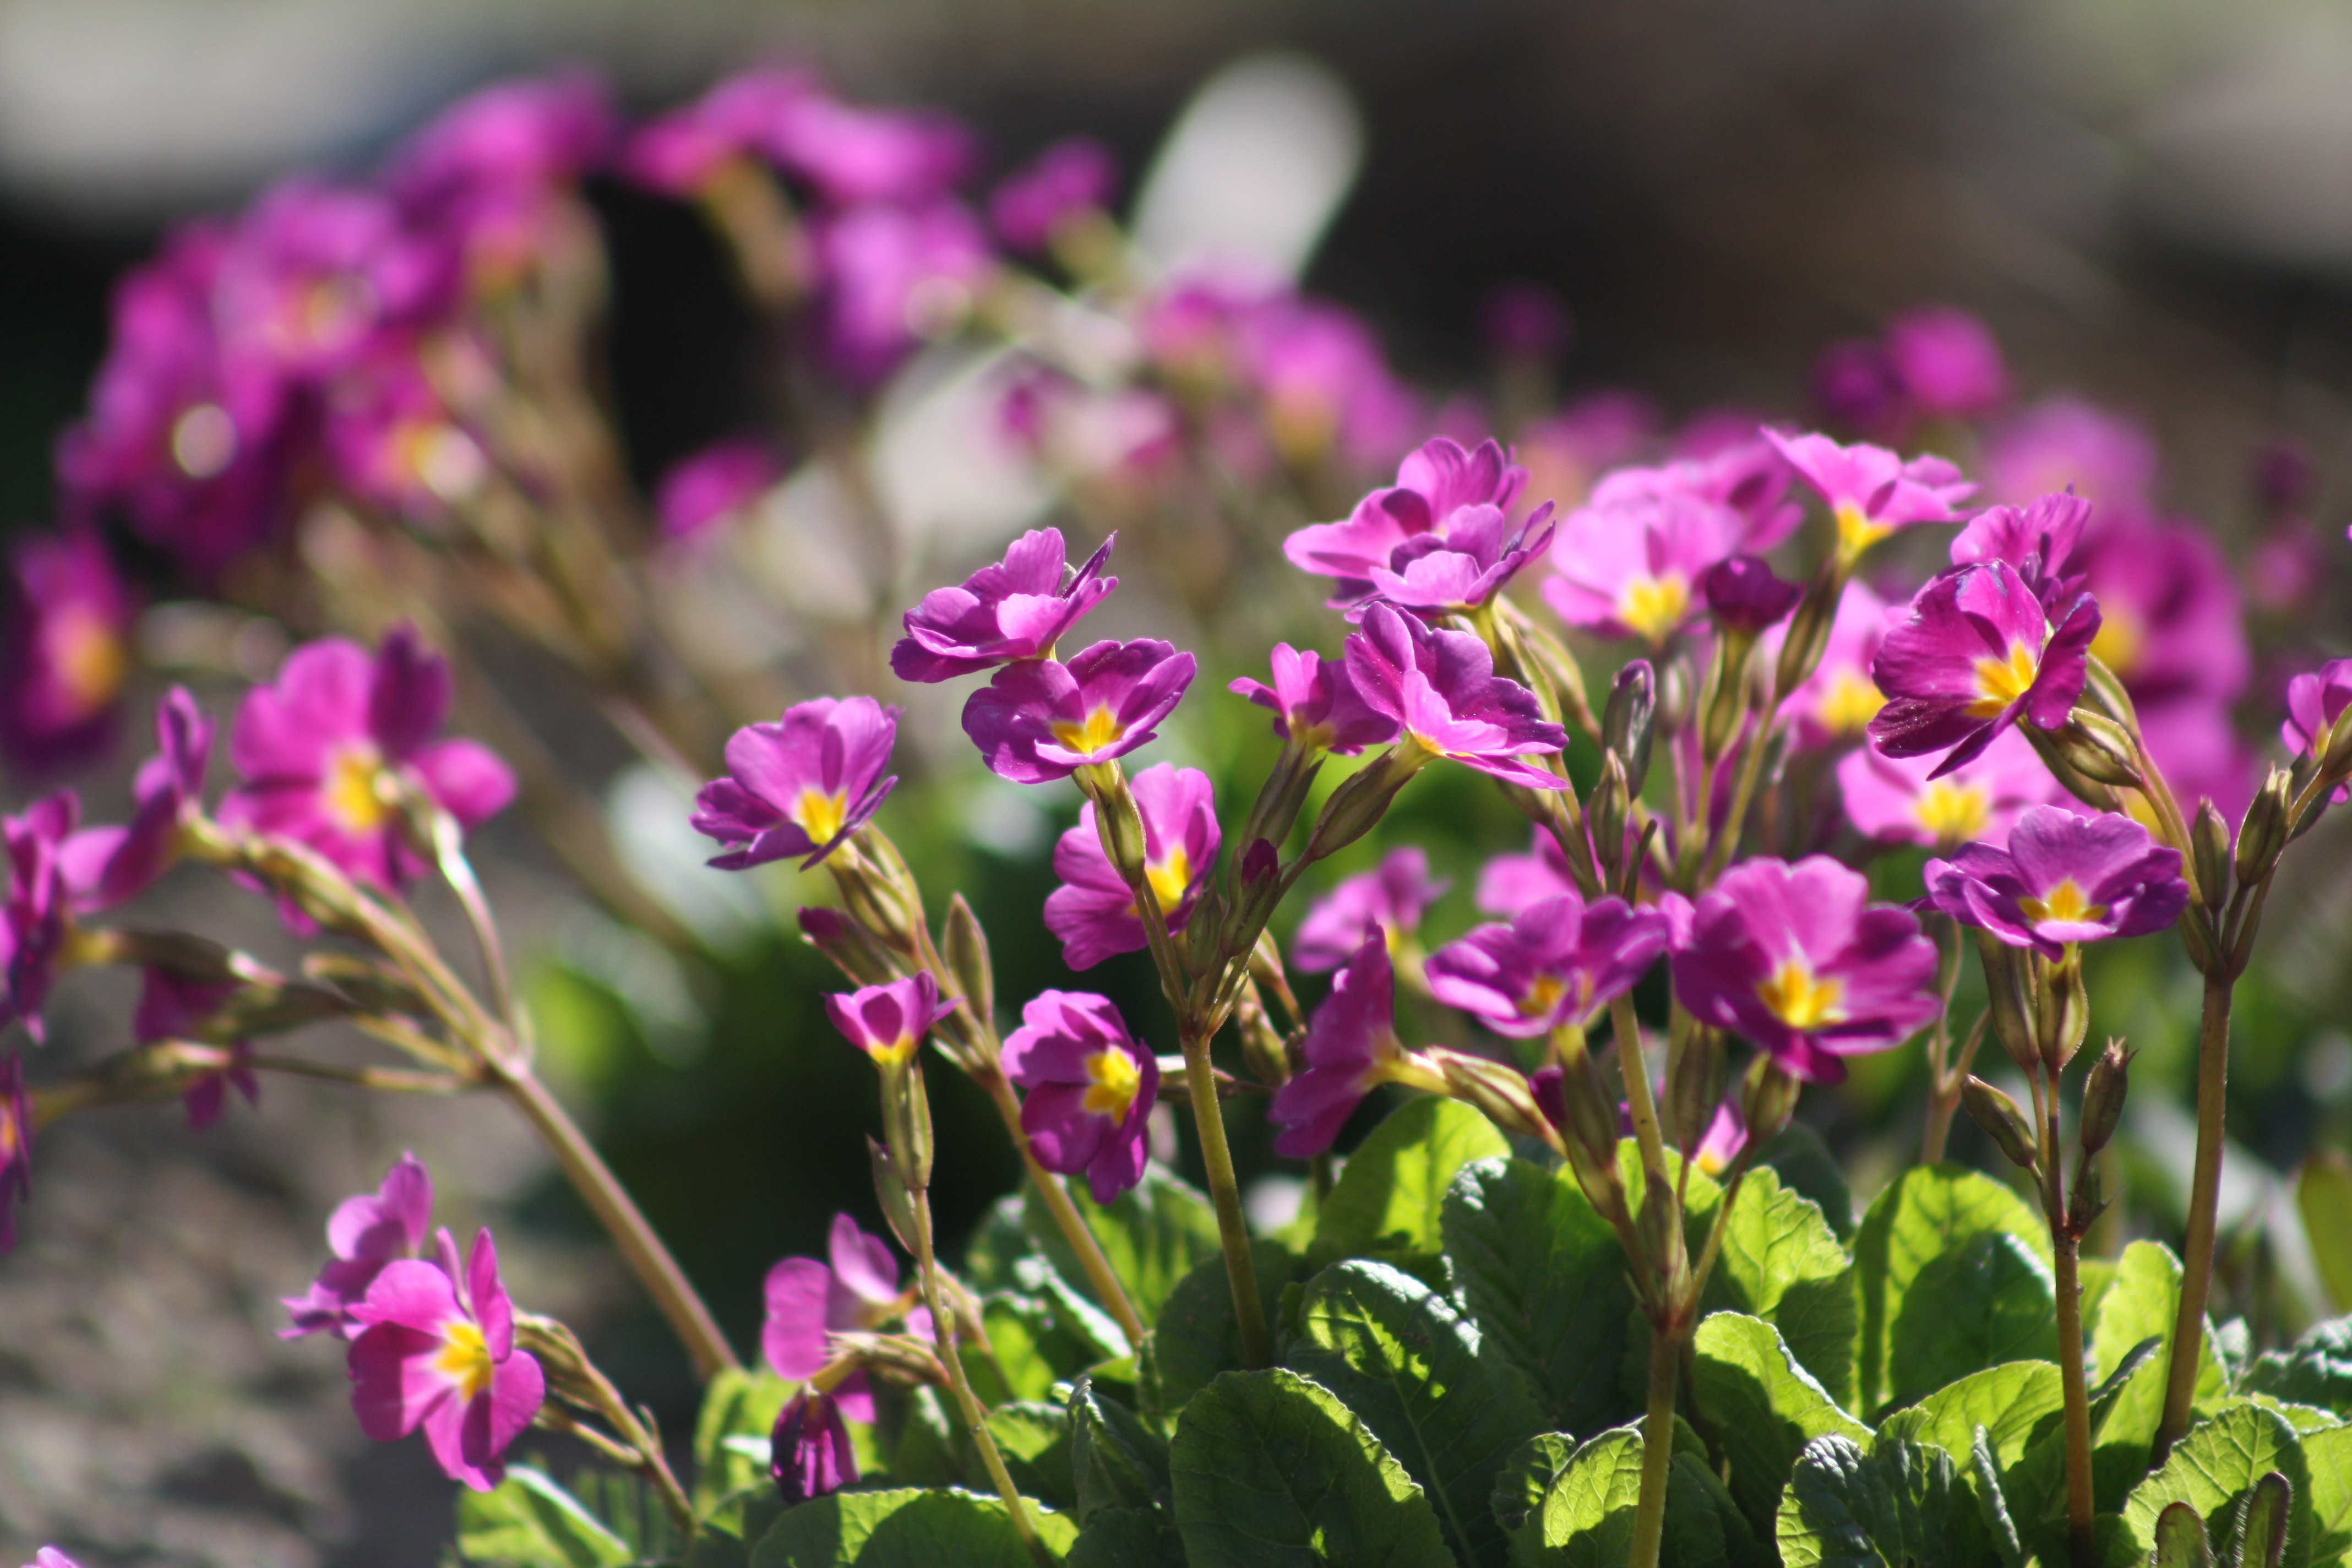
nature, blossom, plant, flower, purple, petal, bloom, summer, spring, botany, garden, flora, wildflower, flowers, viola, macro photography, flowering plant, annual plant, land plant, violet family